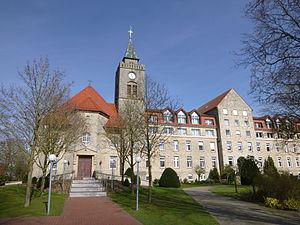
Les prêtres du Sacré-Cœur de Jésus ou dehoniens forment une congrégation cléricale fondée en 1878 à Saint-Quentin par le chanoine français Léon Dehon, proclamé vénérable par Jean-Paul II, ordonné prêtre le 19 décembre 1868. Leur abréviation est SCI, ou SCJ. Ils font de l'apostolat social et de l'enseignement.